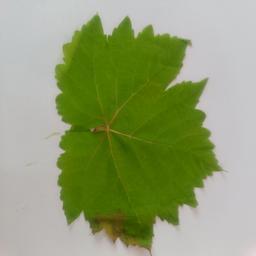
Label: Healthy Leaves